Biosand filter

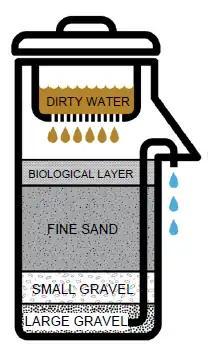
Basic Diagram of a Concrete BioSand Filter

Biosand filters are typically constructed from concrete or plastic. At the top of the filter, a tightly fitted lid prevents contamination and unwanted pests from entering the filter. Below this, the diffuser plate prevents disturbance of the biofilm when water is poured into the filter. Water then travels through the sand column, which removes pathogens and suspended solids. Below the sand column, a layer of gravel prevents sand from entering the drainage layer and clogging the outlet tube. Below the separating layer is the drainage layer consisting of coarser gravel that prevents clogging near the base of the outlet tube.